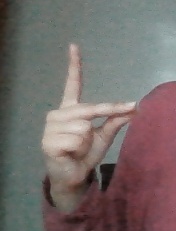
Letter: ta